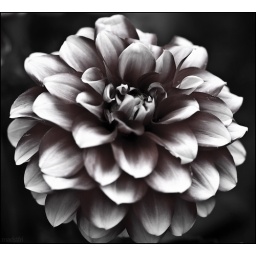
...dreaming in black and white